Santería

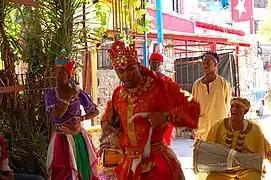
Afro-Cuban drummers in Havana performing a "toque" based on those found in Santería

After the Spanish Empire conquered Cuba, the island's Arawak and Ciboney populations dramatically declined. To provide a new labor source for the sugar, tobacco, and coffee plantations they had established on Cuba, the Spanish then turned to buying slaves sold at West African ports. Slavery was widespread in West Africa; most slaves were prisoners of war captured in conflicts with neighbouring groups, although some were convicted criminals. The first enslaved Africans arrived in Cuba in 1511, although the largest numbers came in the 19th century. Cuba continued to receive new slaves until at least 1860, with full emancipation occurring in 1886. In total, between 702,000 and 1 million enslaved Africans were brought to Cuba. Most came from a stretch of Western Africa between the modern nation-states of Guinea and Angola. The great plurality were Yoruba, from the area encompassed by modern Nigeria and Benin; the Yoruba had a shared language and culture but were divided among different states. They largely adhered to Yoruba traditional religion, which incorporated many local "orisha" cults although with certain "orisha" worshipped widely due to the extent of the Yoruba-led Oyo Empire.